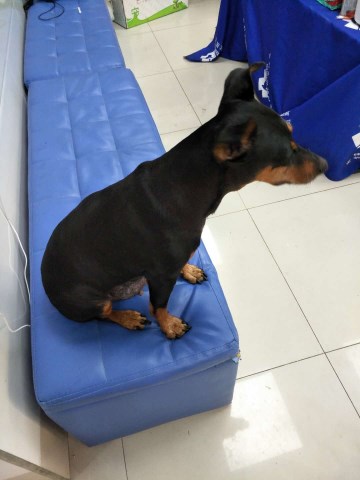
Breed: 561-n000127-miniature_pinscher